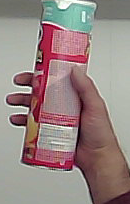
Product: pringles_original